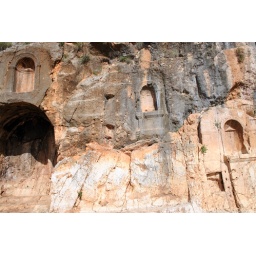
These are niches in a stone wall in the Banias State Park.